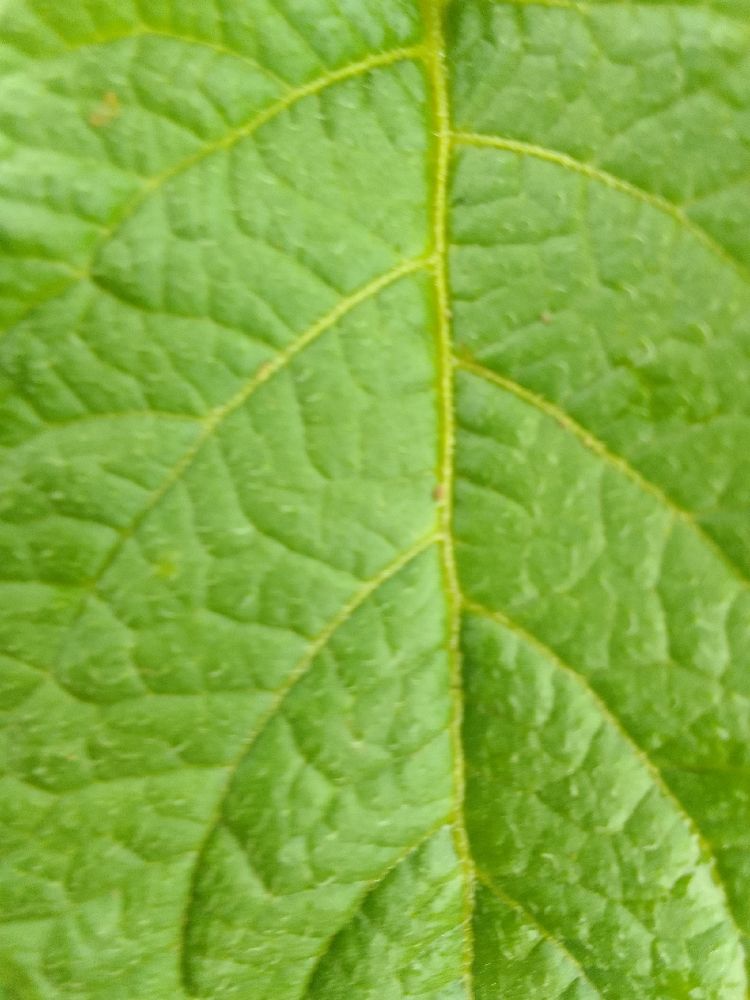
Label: Healthy